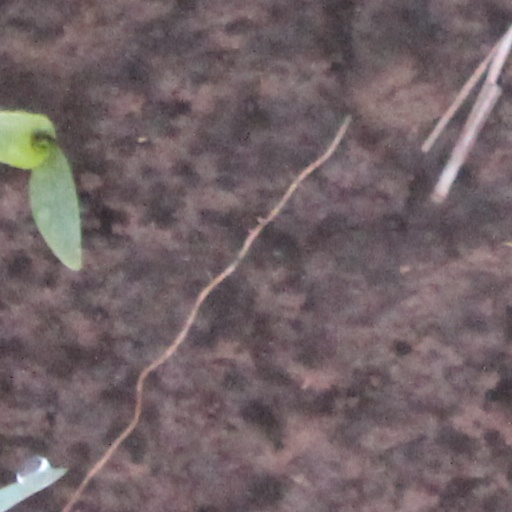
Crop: wheat